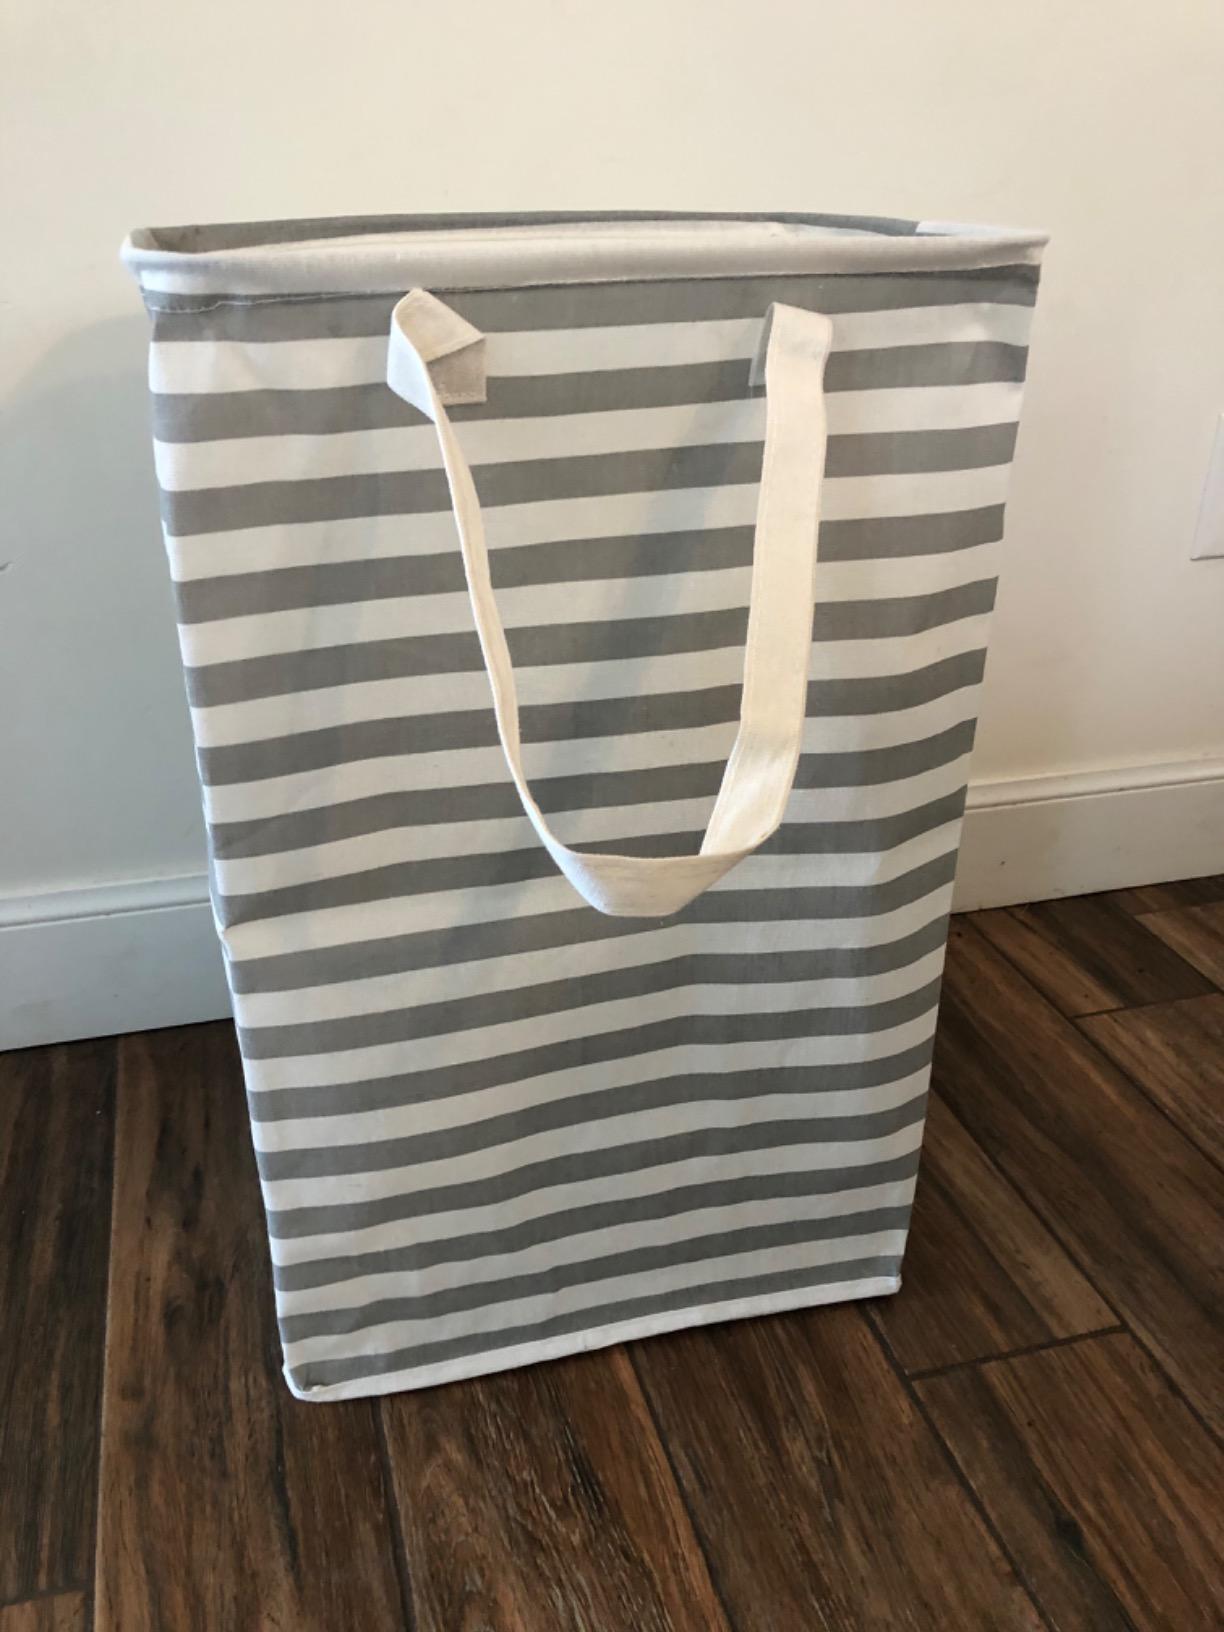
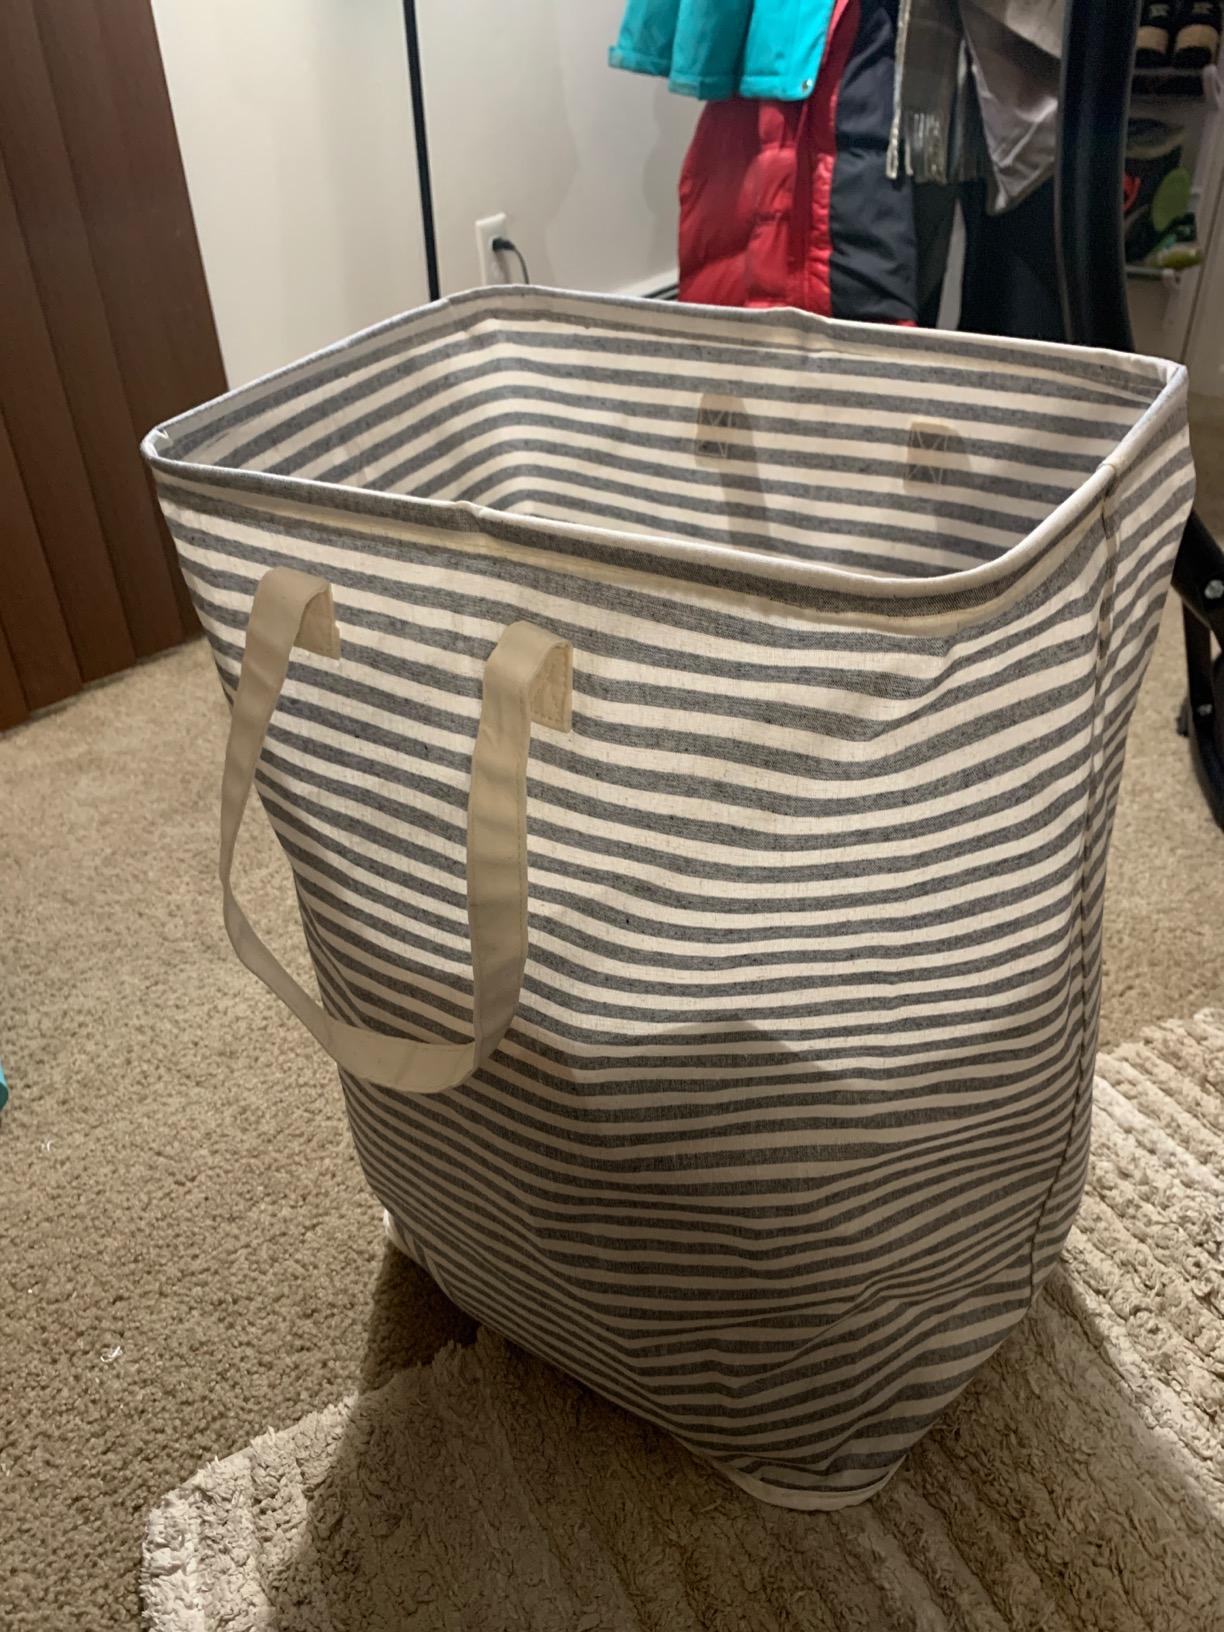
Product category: items_hamper
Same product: no